Essential Phone

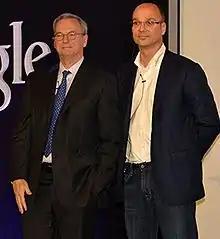
Eric Schmidt and Andy Rubin

"Bloomberg" reported in January 2017 that Andy Rubin, co-founder of the Android operating system acquired by Google in 2005, was preparing to announce a new hardware company called Essential, whose first hardware product would be the "Essential" Phone.